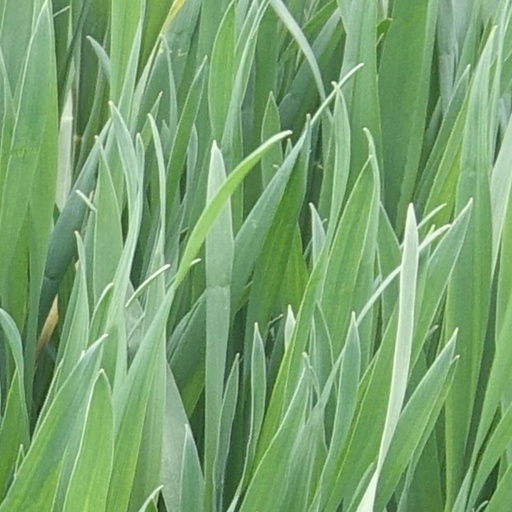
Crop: wheat